Rinaldo (opera)

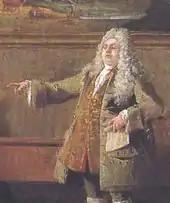
Detail from Marco Ricci's 1709 painting "Rehearsal for an Opera". Ricci was a stage painter at the Queen's Theatre, and this singer is assumed to depict Nicolini, the house's principal alto castrato.

In a letter dedicating the new opera to Queen Anne, Hill wrote of his choice of story: "I could not chuse a finer Subject than the celebrated story of Rinaldo and Armida". He had, however, exercised "a Poet's Privilege", to render Tasso's work suitable for the stage. This "privilege" moved the opera's story a long way from Tasso's original. Hill invented a new heroine, Almirena, to provide the main love interest with the hero Rinaldo, and the relationship between Rinaldo and Armida scarcely figures in the opera. Likewise, the affair between Argante and Armida is Hill's creation, as are the conversions to Christianity, the latter possibly a sop to English susceptibilities. Rossi was required to turn the elaborate scenario into verses, a relatively light task which, he said, was "the delivery of a few evenings". Nevertheless, Rossi complained that Handel hardly gave him time to write: "To my great wonder I saw an entire Opera set to music by that surprising genius, with the greatest degree of perfection, in two weeks". Price argues that Rossi's role was beyond that of a mere versifier, quoting Hill's words of praise for Rossi in the preface to the libretto, which suggest that Rossi was the senior partner in the birth of the libretto. Price also points to the likely influences on the structure of "Rinaldo" from two British semi-operas—George Granville's "The British Enchanters", and Purcell's "King Arthur". The transformations of characters to others' shapes, Price contends, is likely derived from John Dryden's play "Amphitryon".